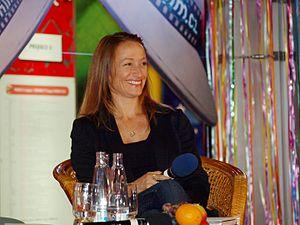
Céline Cousteau, née le 6 juin 1972, est une cinéaste documentariste américaine. Elle est la petite-fille de l'explorateur océanographique Jacques-Yves Cousteau et la fille de Jean-Michel Cousteau. Elle est aussi l'épouse du caméraman australien Çapkin van Alphen.